2007 Uttar Pradesh bombings

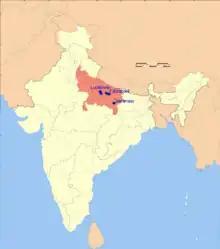
Three cities of Uttar Pradesh where bombs were planted

Six consecutive serial blasts rocked Lucknow, Varanasi and Faizabad courts in Uttar Pradesh on 23 November 2007 afternoon in a span of 25 minutes, in which reportedly many people were killed and several others injured.